Bhowali

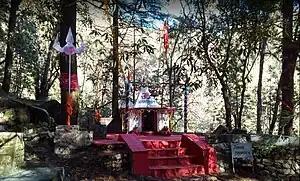
Jabar Mahadev Temple, Bhowali

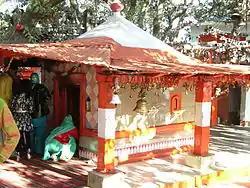
Golu Devta Temple, Ghorakhal

Bhowali is an important fruit market for all the neighbouring regions and an important road junction to neighbouring hill stations, like Nainital, Bhimtal, Mukteshwar, Ranikhet and Almora.